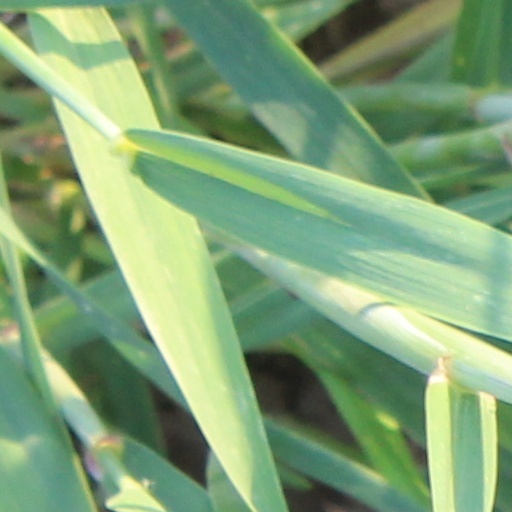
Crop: wheat